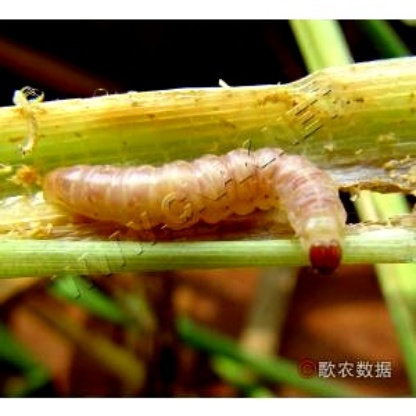
Nhãn: Sâu cuốn lá lớn ( Rice skipper)